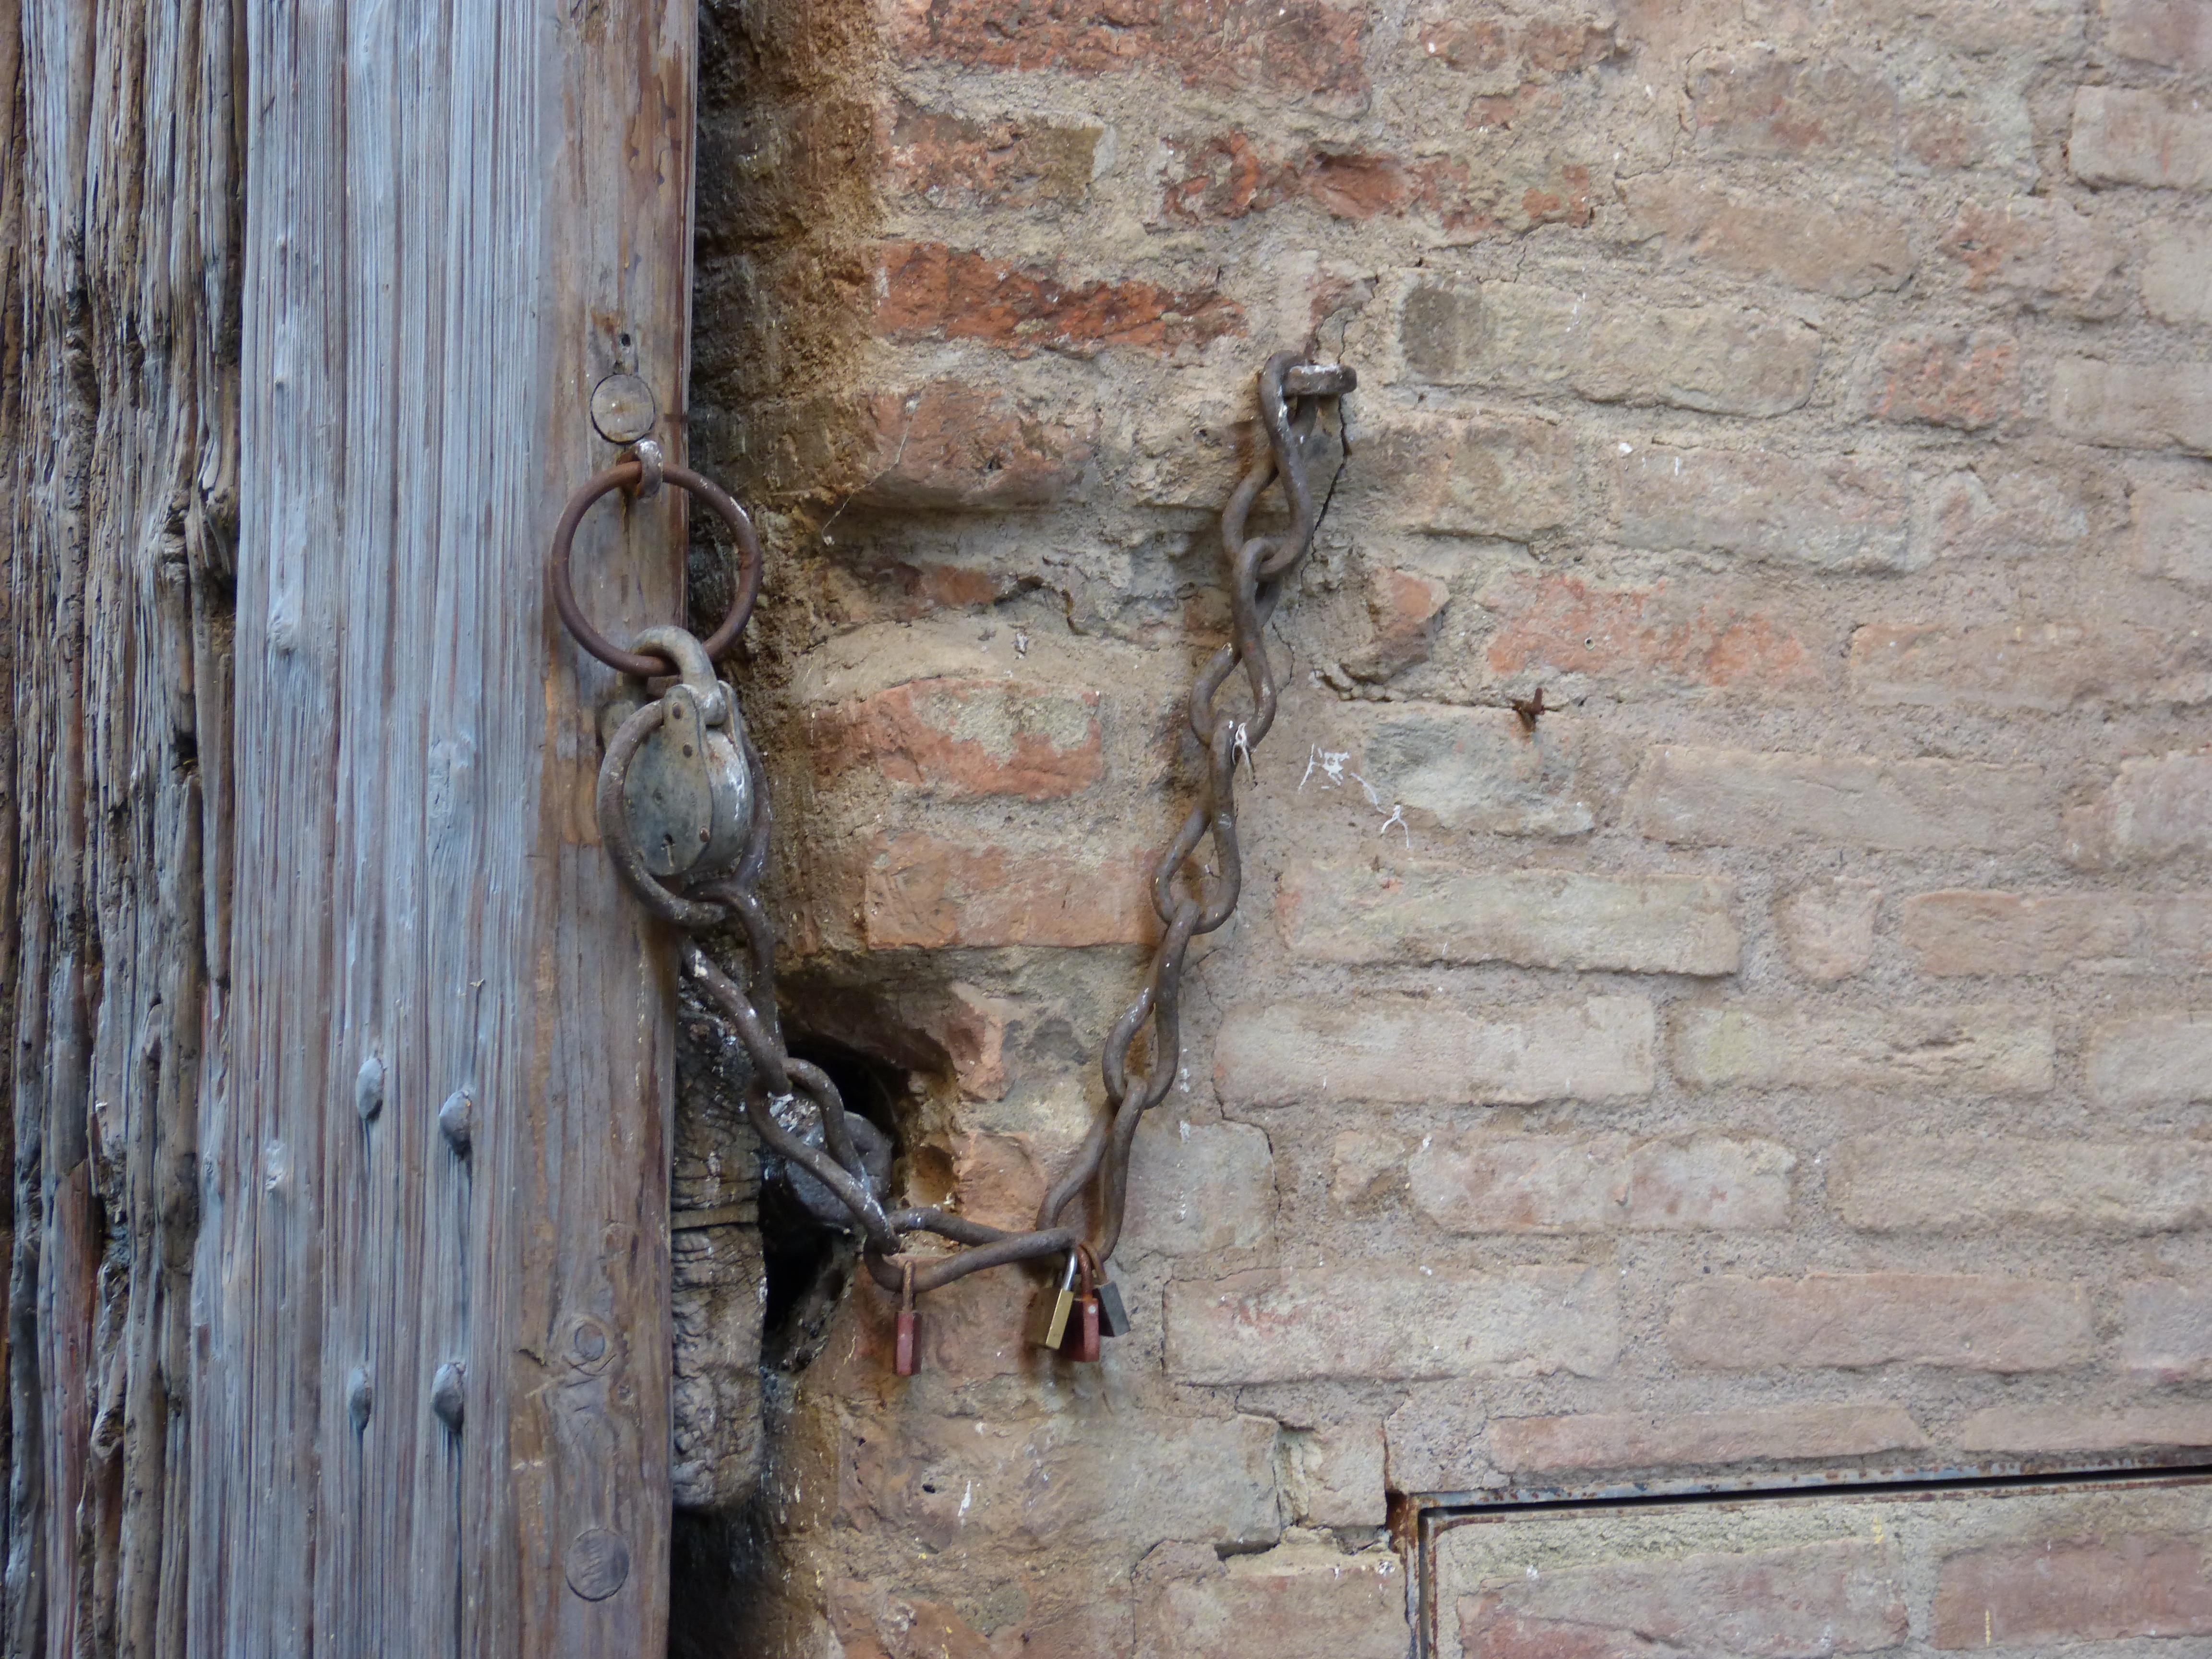
rock, wood, texture, chain, window, wall, stone wall, gate, brick, material, padlock, ancient history